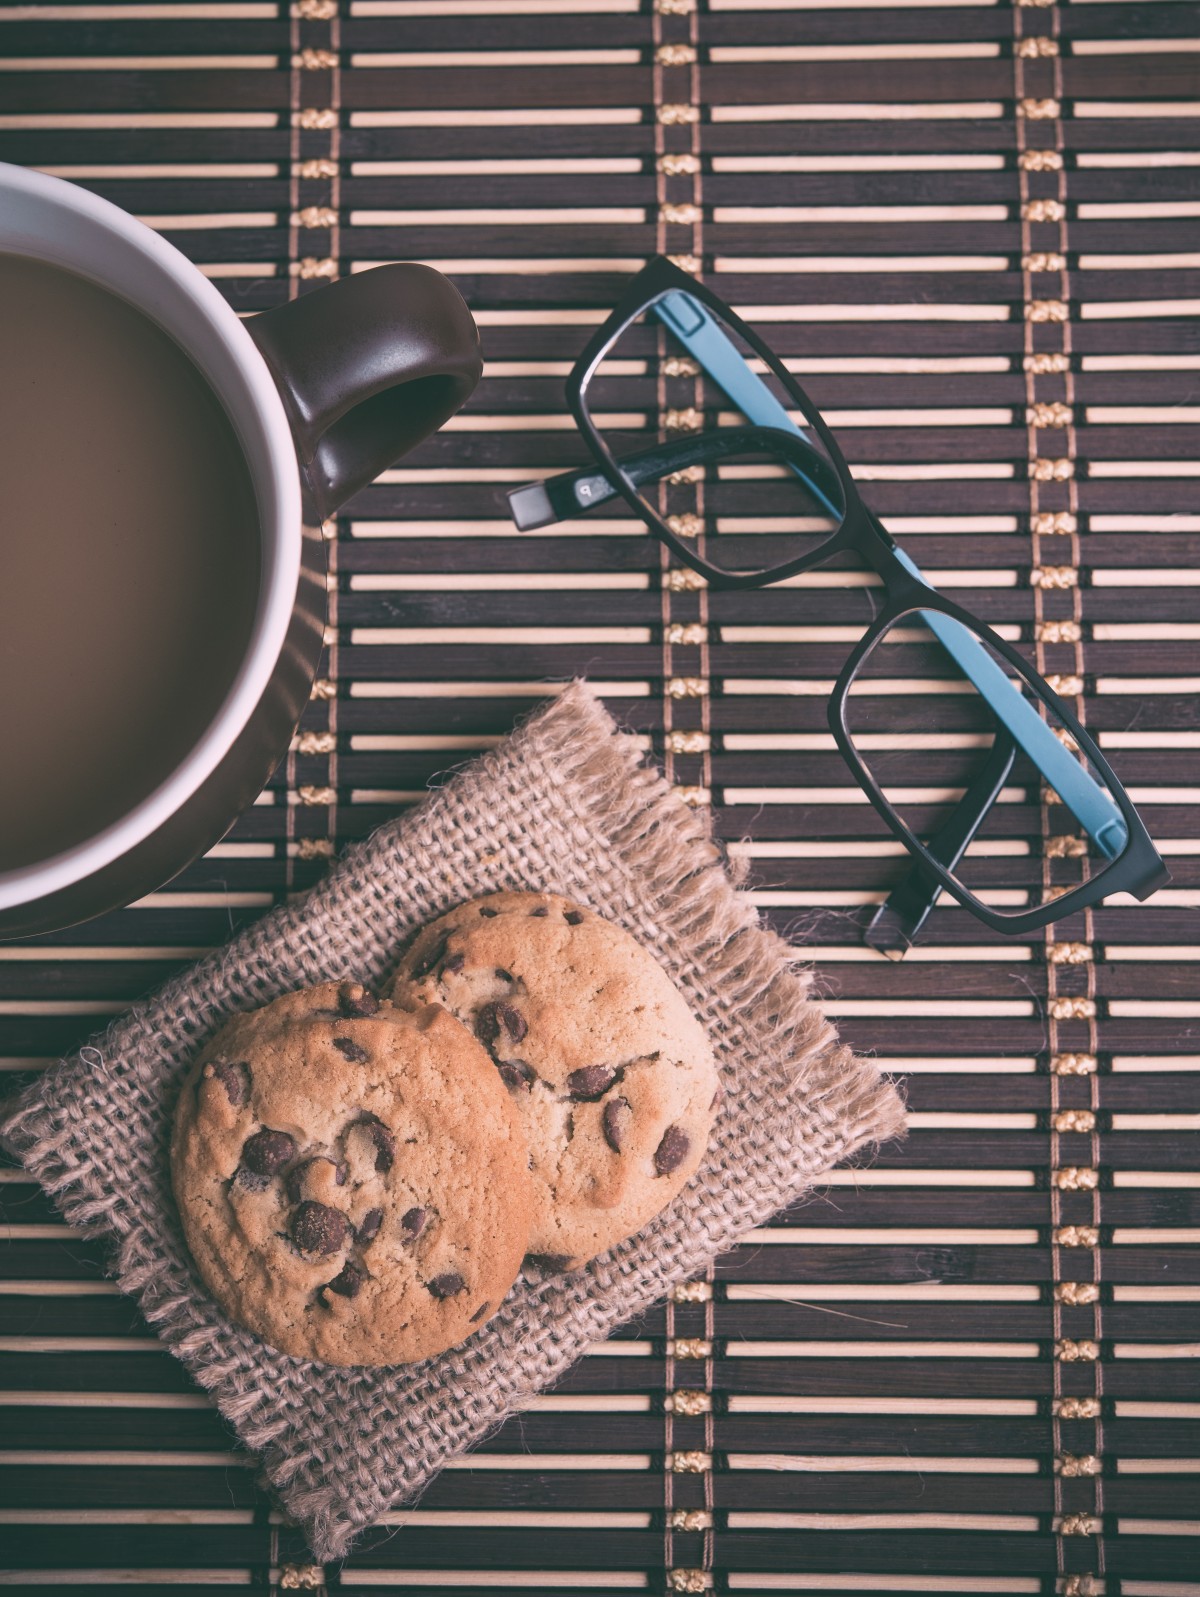
Tags: wood, pattern, lifestyle, snack, cookie, circle, interior design, art, illustration, break